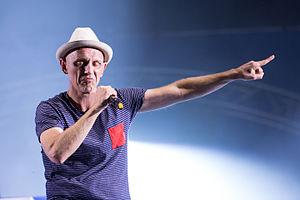
Le groupe Massilia Sound System (France) lors du festival Rio Loco 2015
Massilia Sound System est un groupe de reggae français d'expression occitane fondé à Marseille en 1984.
Marseille est une commune du Sud-Est de la France, chef-lieu du département des Bouches-du-Rhône et préfecture de la région Provence-Alpes-Côte d'Azur.